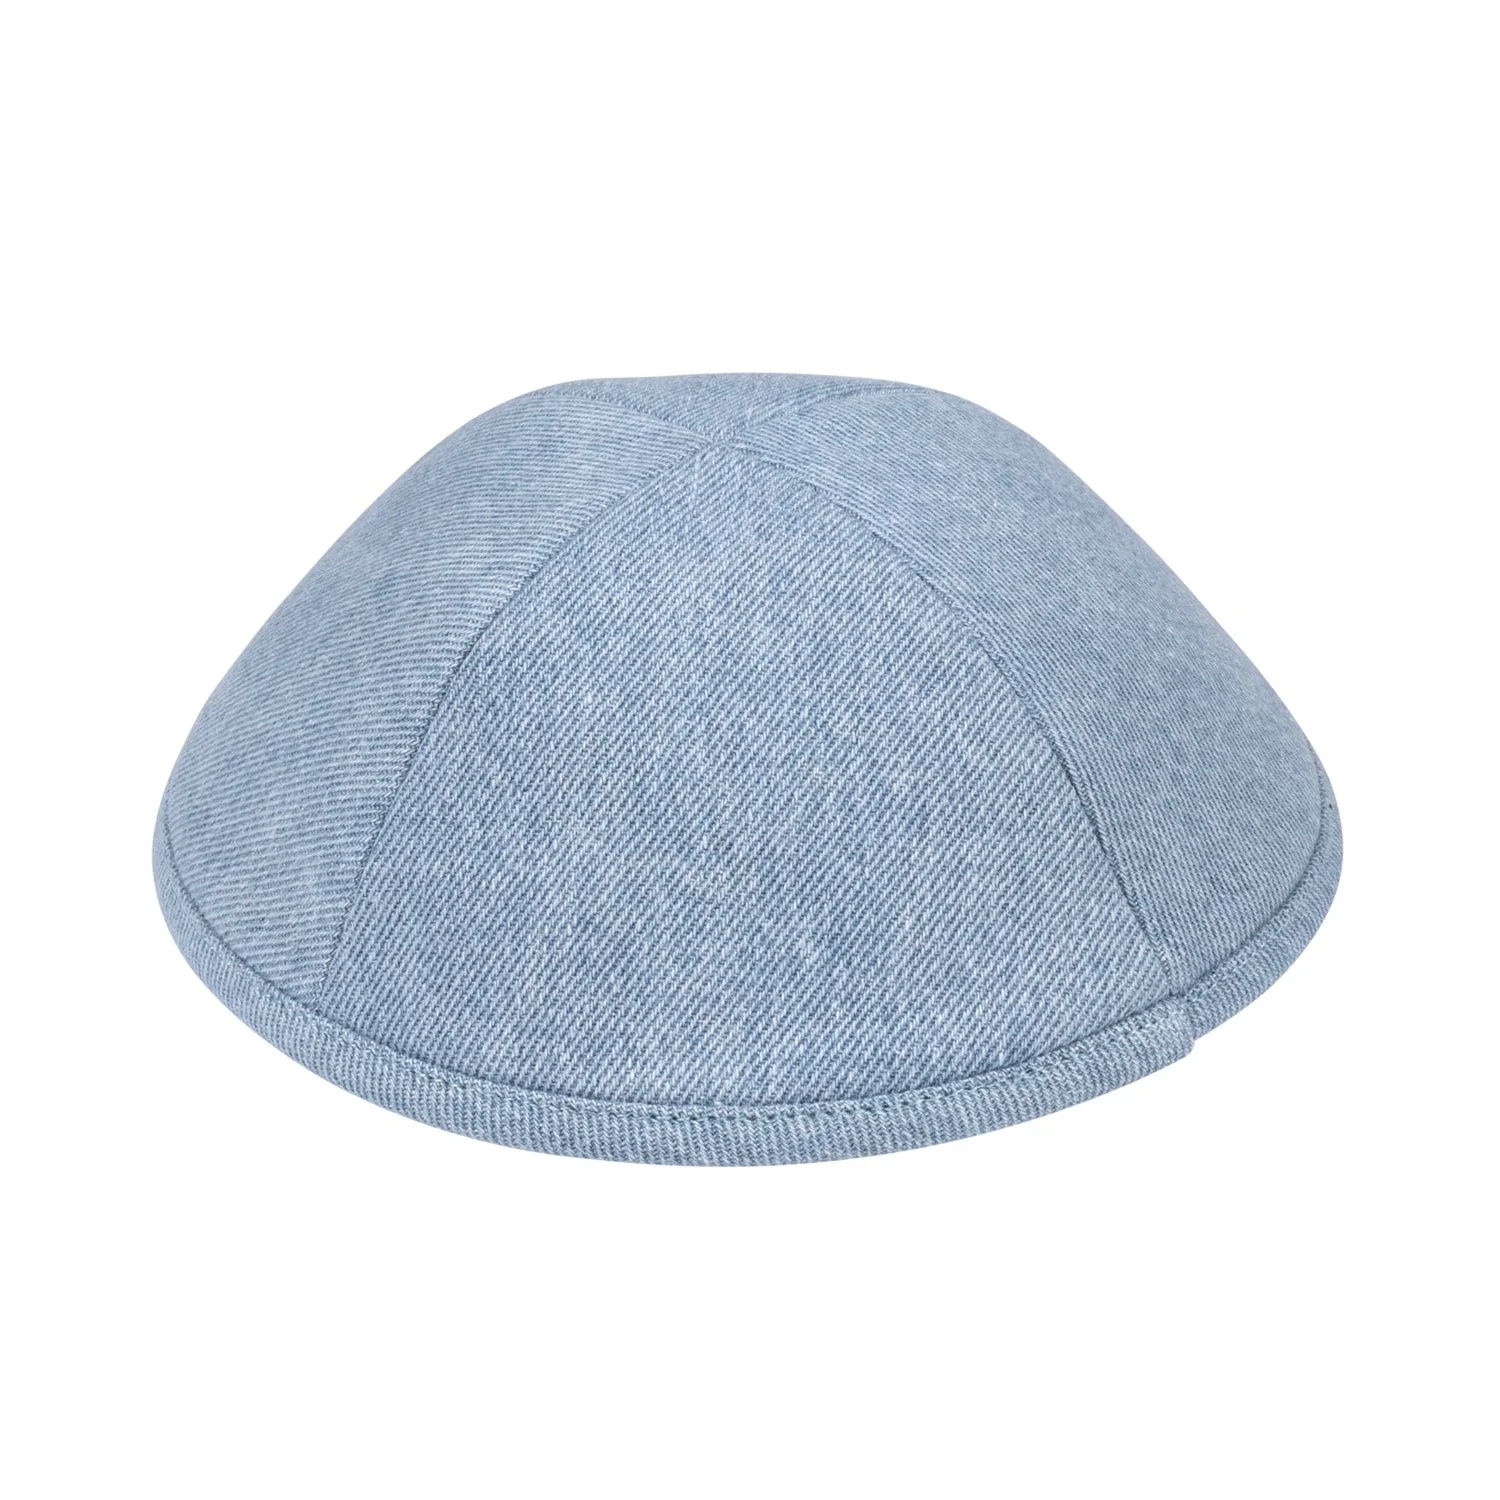
IKIPPAH LIGHT BLUE DENIM YARMULKE
Light blue denim will lighten the mood…and any outfit. Our denim kippot are made of the perfect fabric thats structured, easy and perfect.
Brand: Ikippah
Category: Religious & Ceremonial > Religious Items > Religious Veils